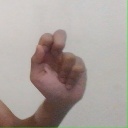
अक्षर: ढ